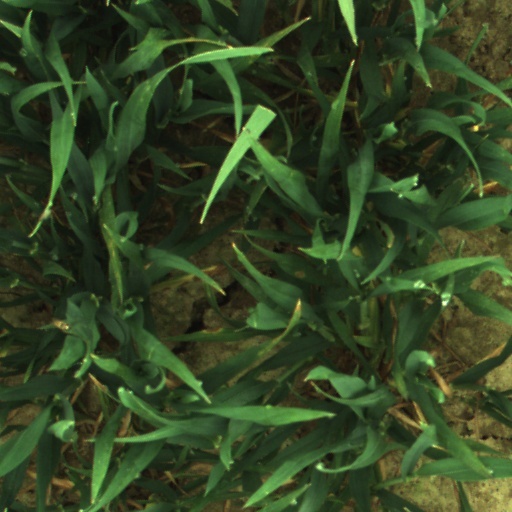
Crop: wheat